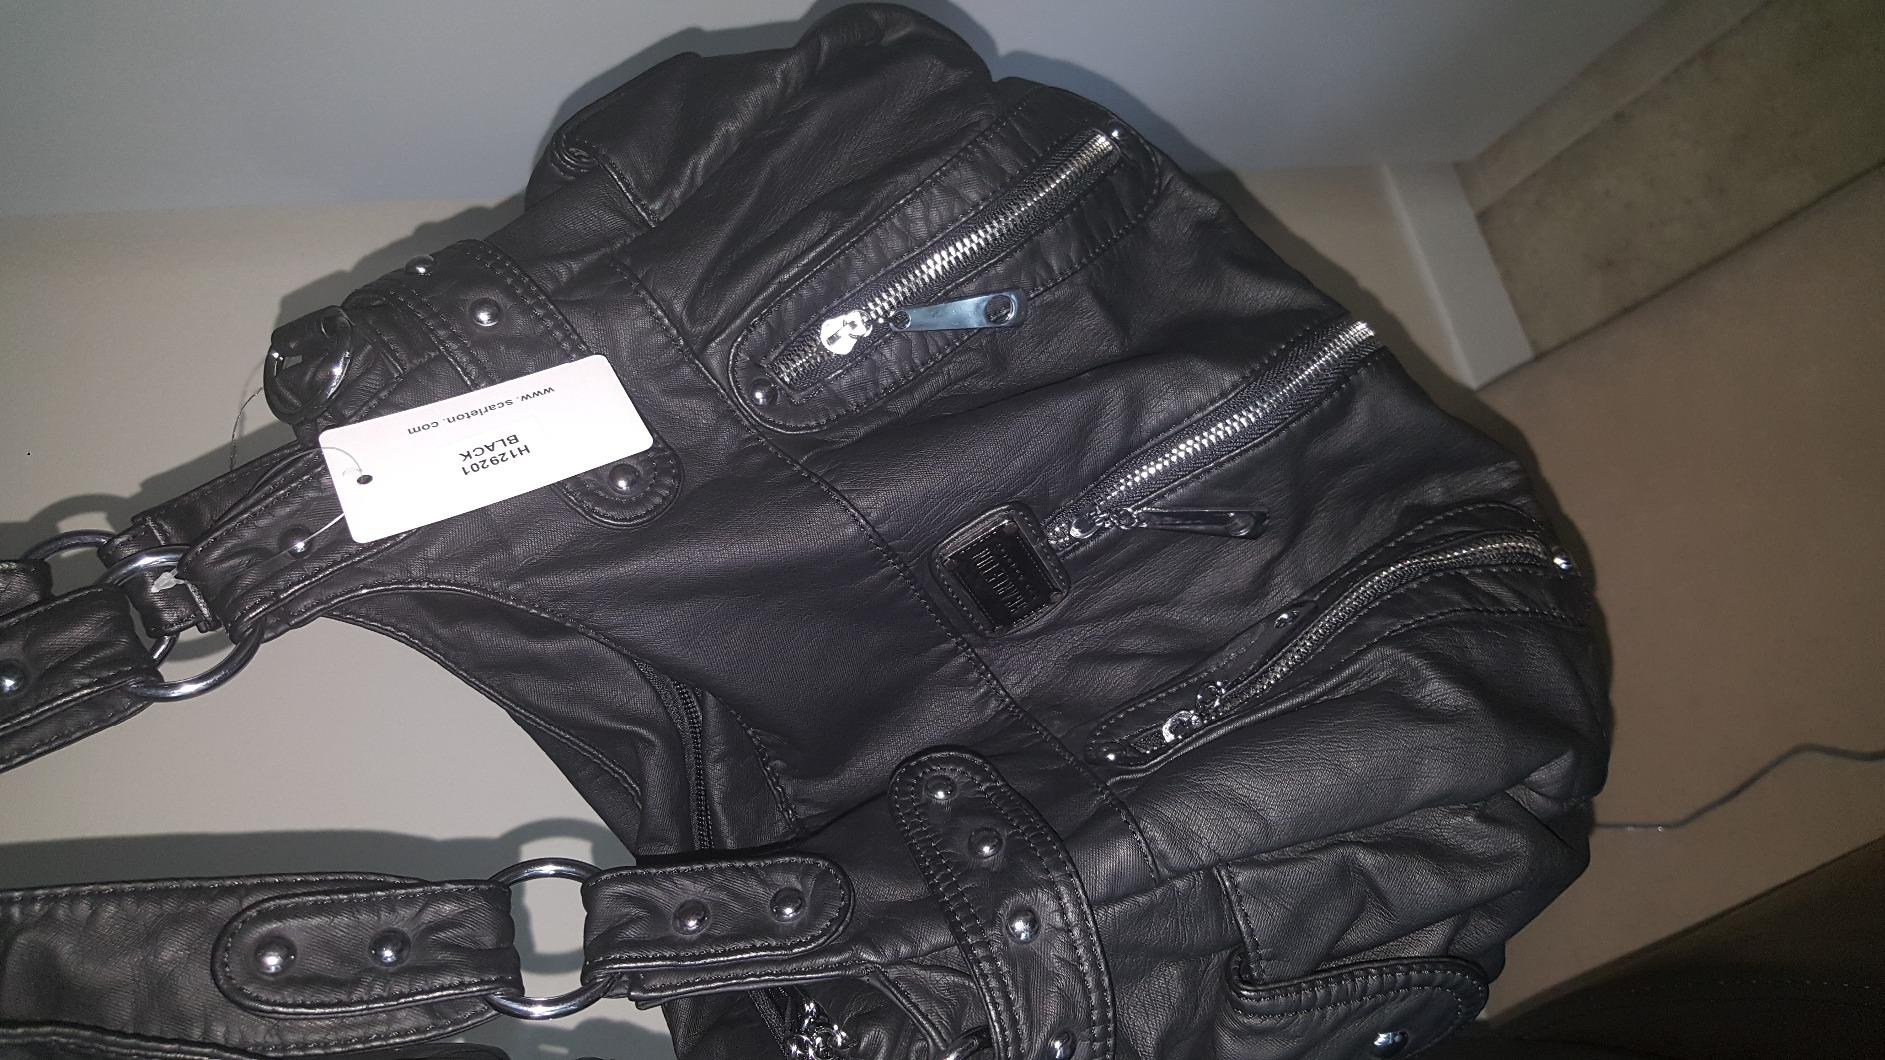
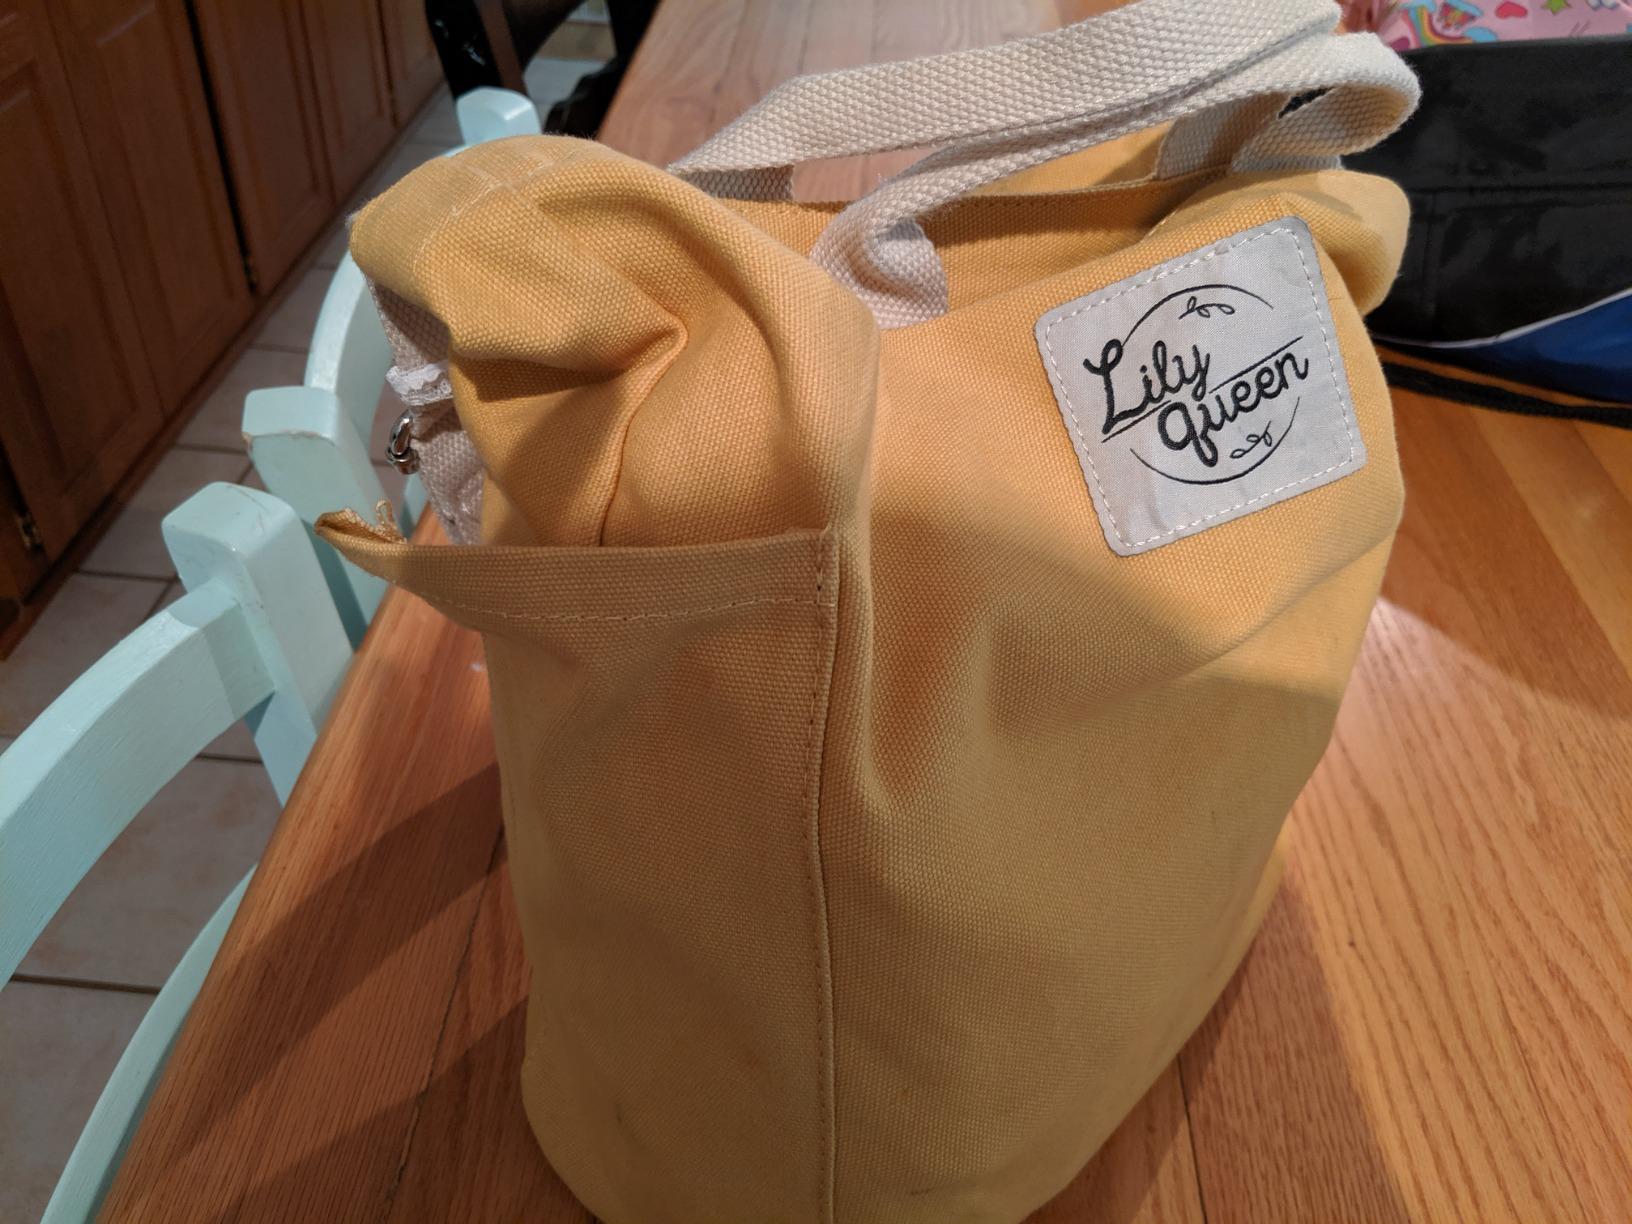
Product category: accessories_handbag
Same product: no